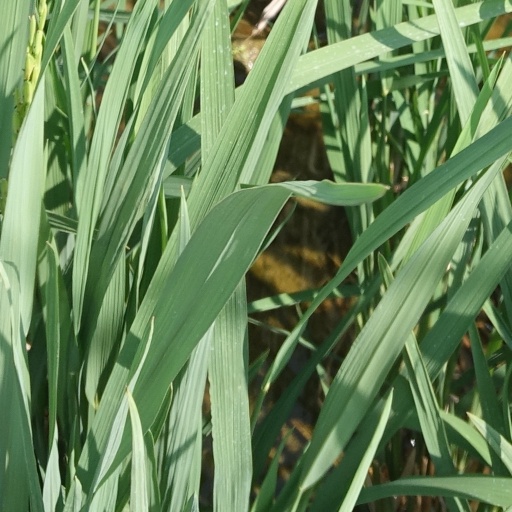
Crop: rice